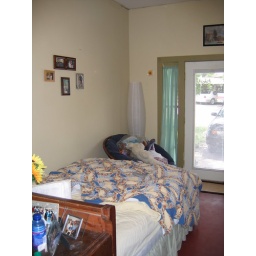
My bed, with the awesome lamp I bought at Target next to the papazon chair in the corner.